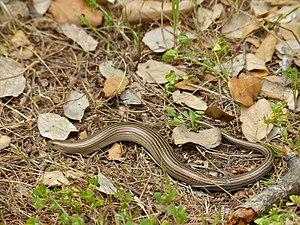
Chalcides striatus, ou Scinque à trois doigts ou Seps strié, est une espèce de sauriens de la famille des Scincidae.